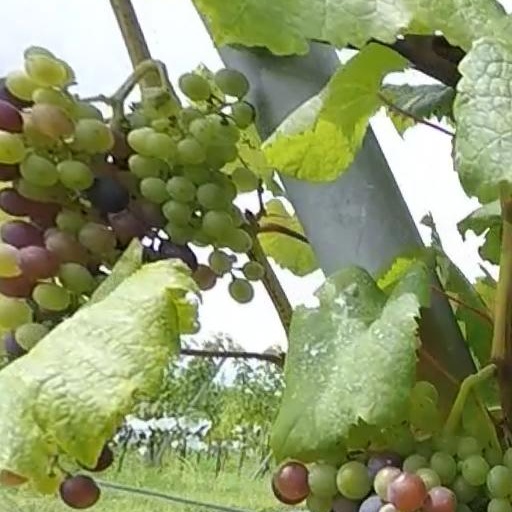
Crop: grape